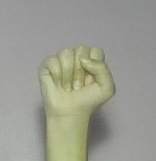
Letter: saad